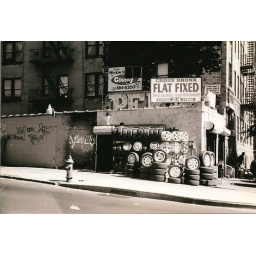
Took this in high school out of a car window so it's not the best.